Embryo transfer

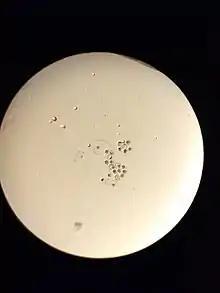
Bovine embryos "in vitro."

The development of various methods of cryopreservation of bovine embryos improved embryo transfer technique considerably efficient technology, no longer depending on the immediate readiness of suitable recipients. Pregnancy rates are just slightly less than those achieved with fresh embryos. Recently, the use of cryoprotectants such as ethylene glycol has permitted the direct transfer of bovine embryos. The world's first live crossbred bovine calf produced under tropical conditions by Direct Transfer (DT) of embryo frozen in ethylene glycol freeze media was born on 23 June 1996. Dr. Binoy Sebastian Vettical of Kerala Livestock Development Board Ltd has produced the embryo stored frozen in Ethylene Glycol freeze media by slow programmable freezing (SPF) technique and transferred directly to recipient cattle immediately after thawing the frozen straw in water for the birth of this calf. In a study, in vivo produced crossbred bovine embryos stored frozen in ethylene glycol freeze media were transferred directly to recipients under tropical conditions and achieved a pregnancy rate of 50 percent. In a survey of the North American embryo transfer industry, embryo transfer success rates from direct transfer of embryos were as good as to those achieved with glycerol. Moreover, in 2011, more than 95% of frozen-thawed embryos were transferred by Direct Transfer.